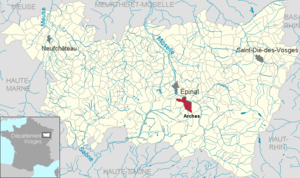
Arches dans le département des Vosges, Lorraine, France
Arches est une commune française située dans le département des Vosges, en région Grand Est.